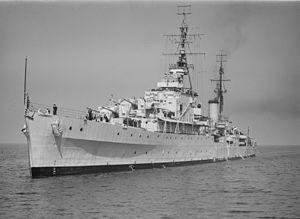
Le HMS Bellona est un croiseur léger de classe Dido en service dans la Royal Navy pendant la Seconde Guerre mondiale. En 1946, le croiseur est prêté à la Royal New Zealand Navy, devenant le HMNZS Bellona.